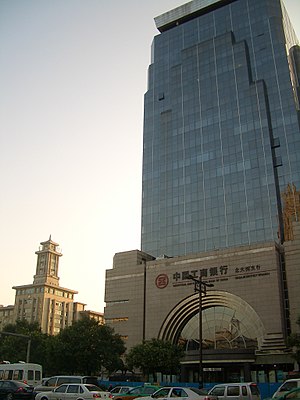
Industrial and Commercial Bank of China / Historie / 2006 / Verdens største børsnotering
ICBC-building i Xi'an
Industrial and Commercial Bank of China Ltd. er en kinesisk bank. Den var i 2012 verdens største bank målt på aktiver og den var i 2007 verdens mest profitable bank. Banken er en af Kinas fire store statsejede banker.